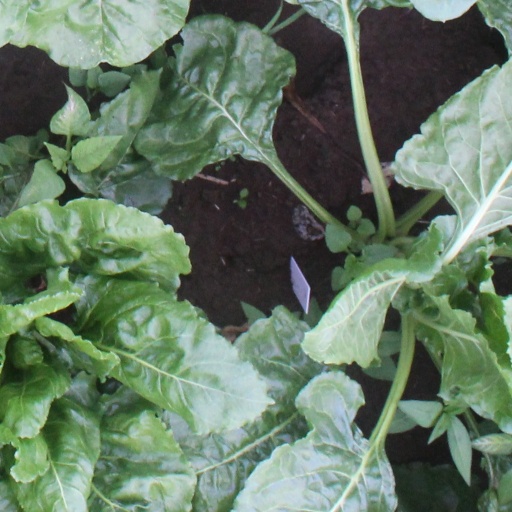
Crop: sugar beet